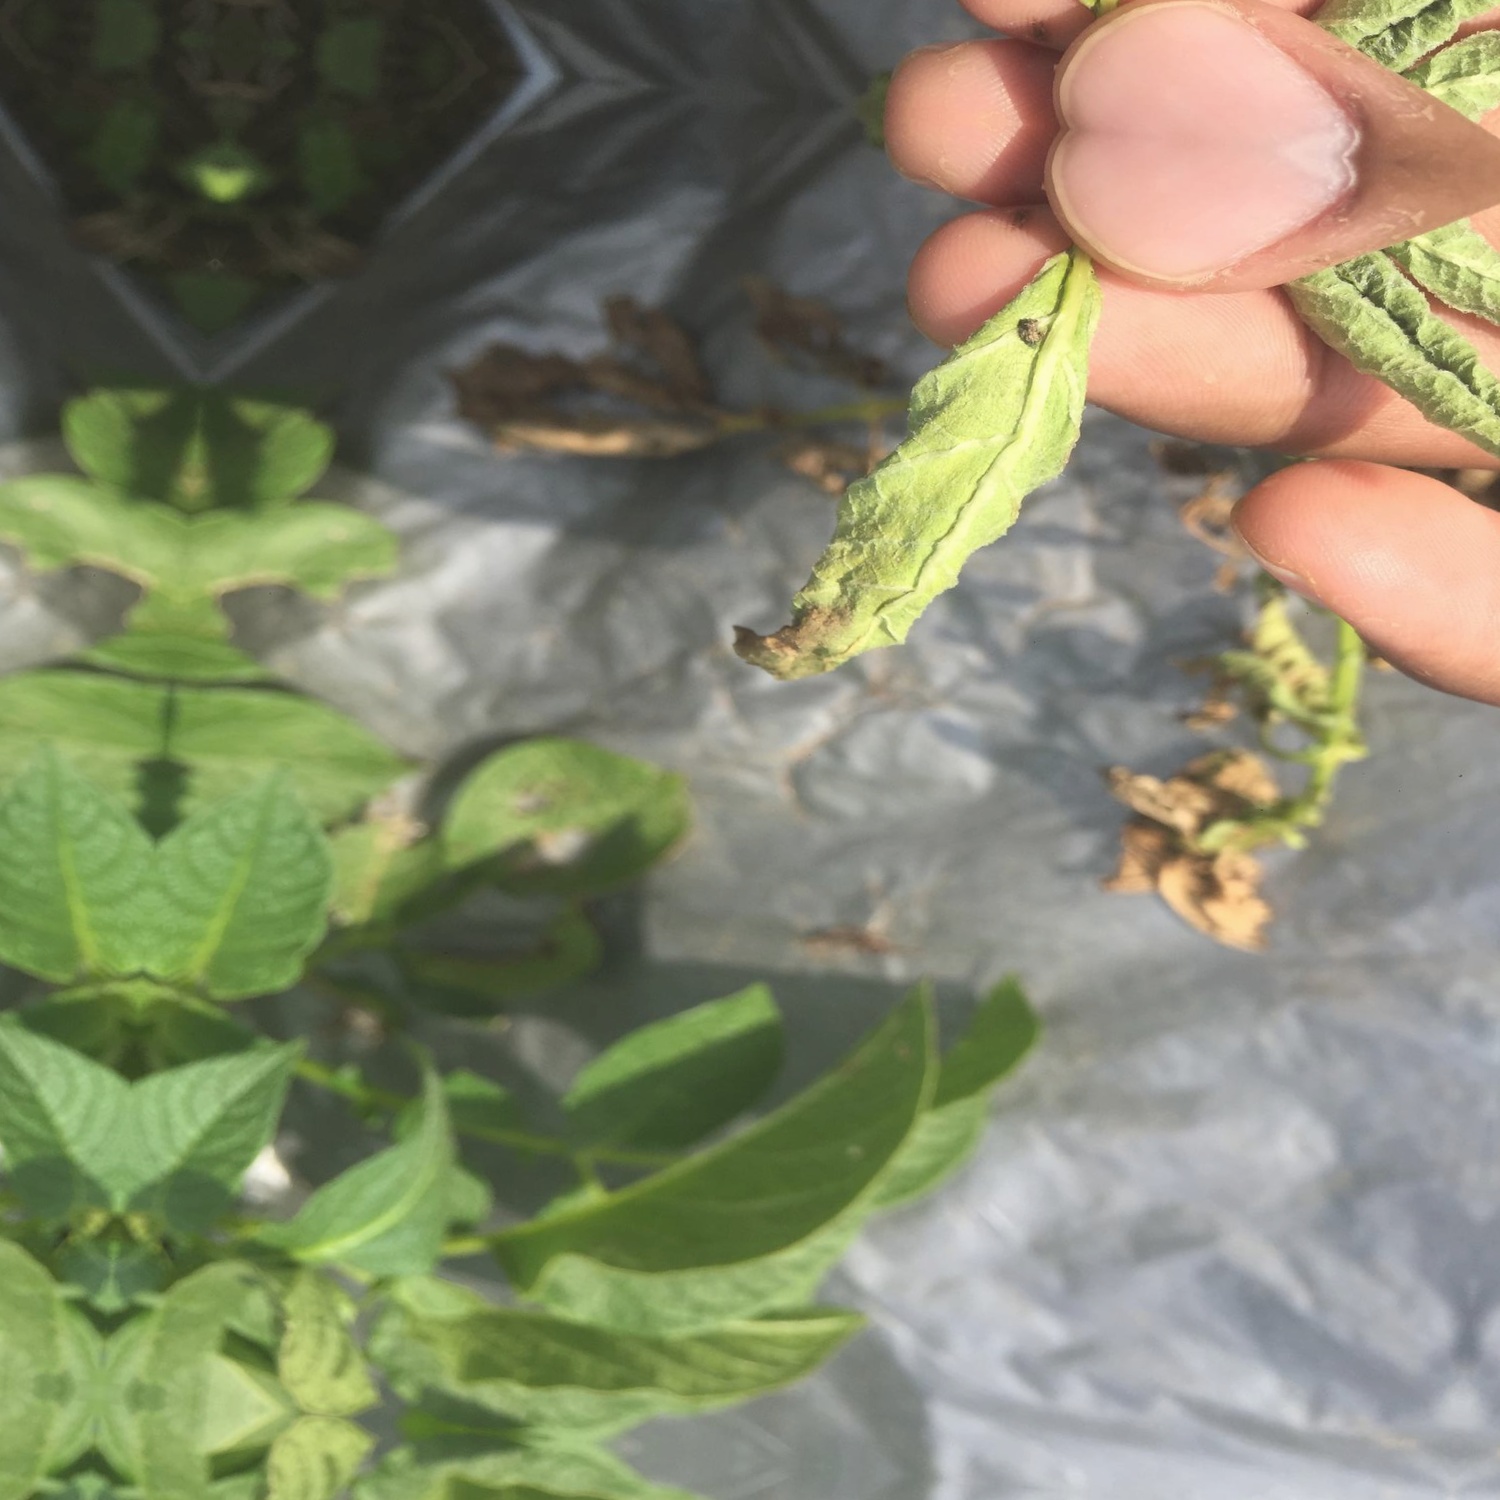
Etiqueta: Pudricion_Parda